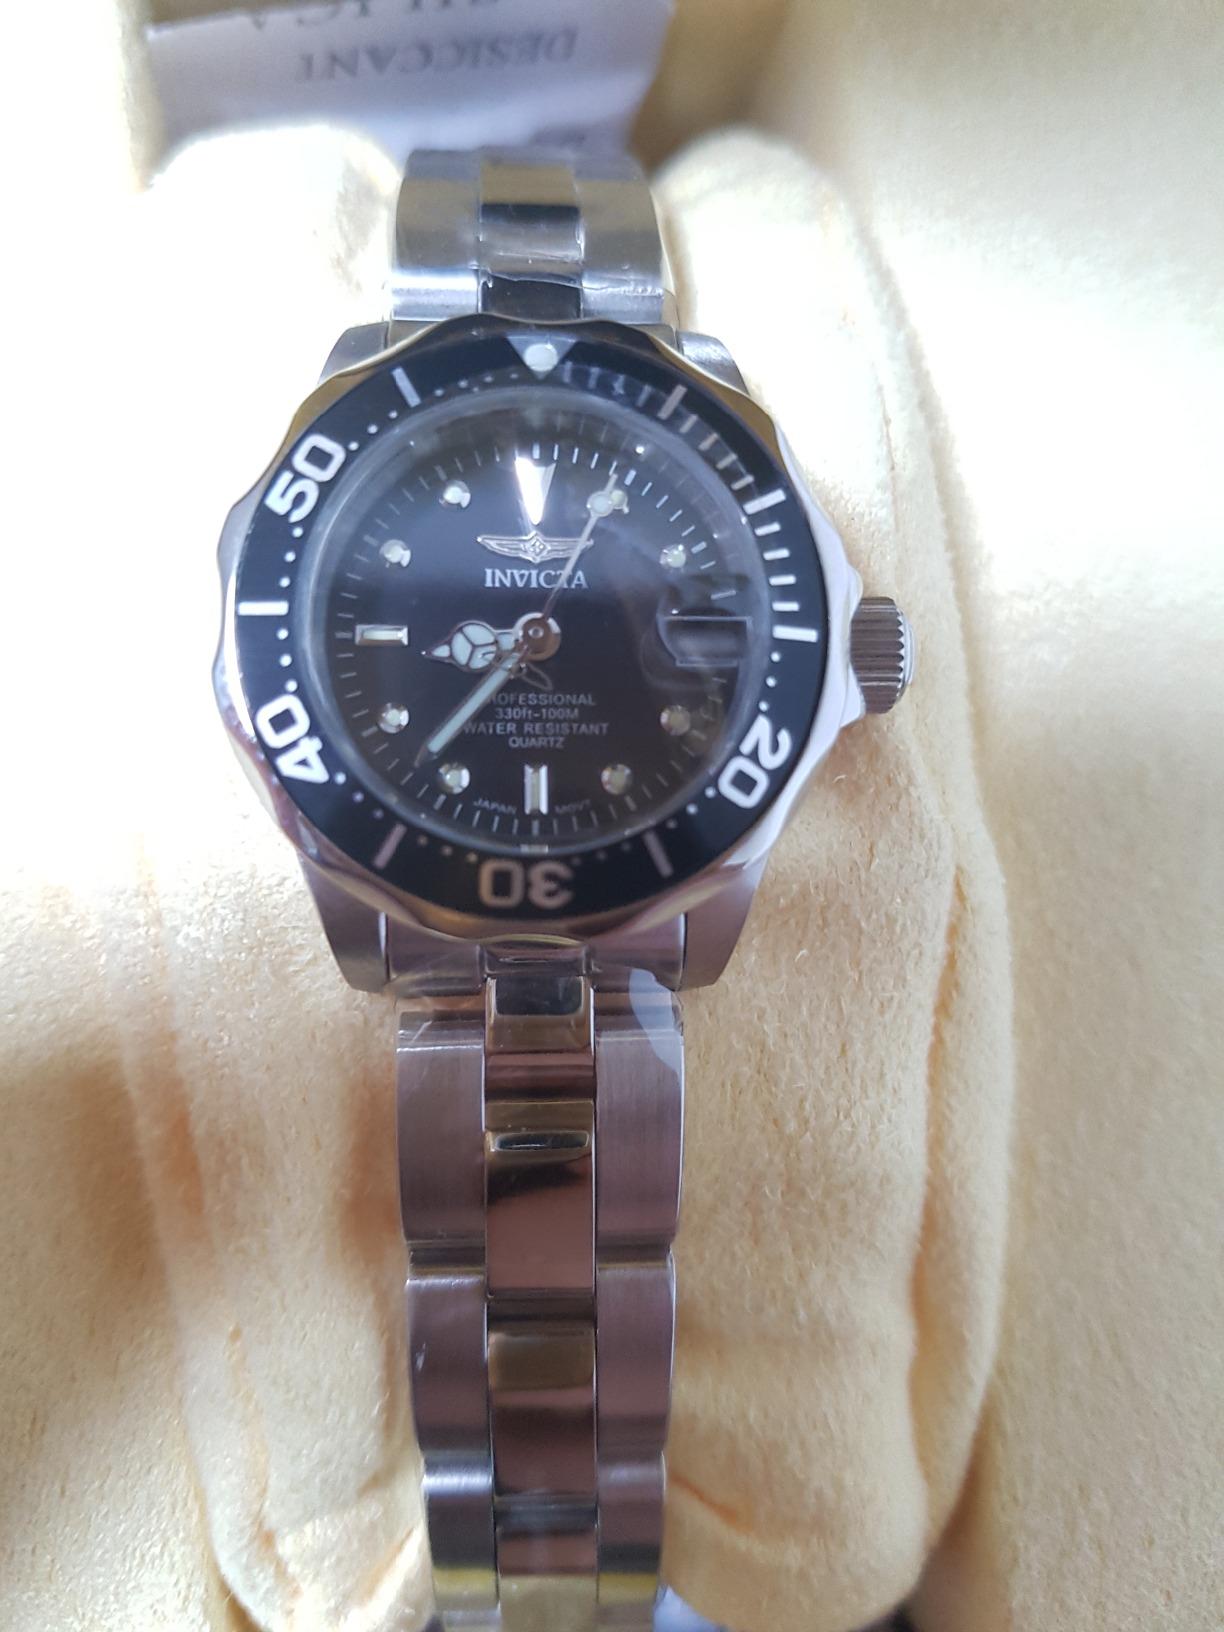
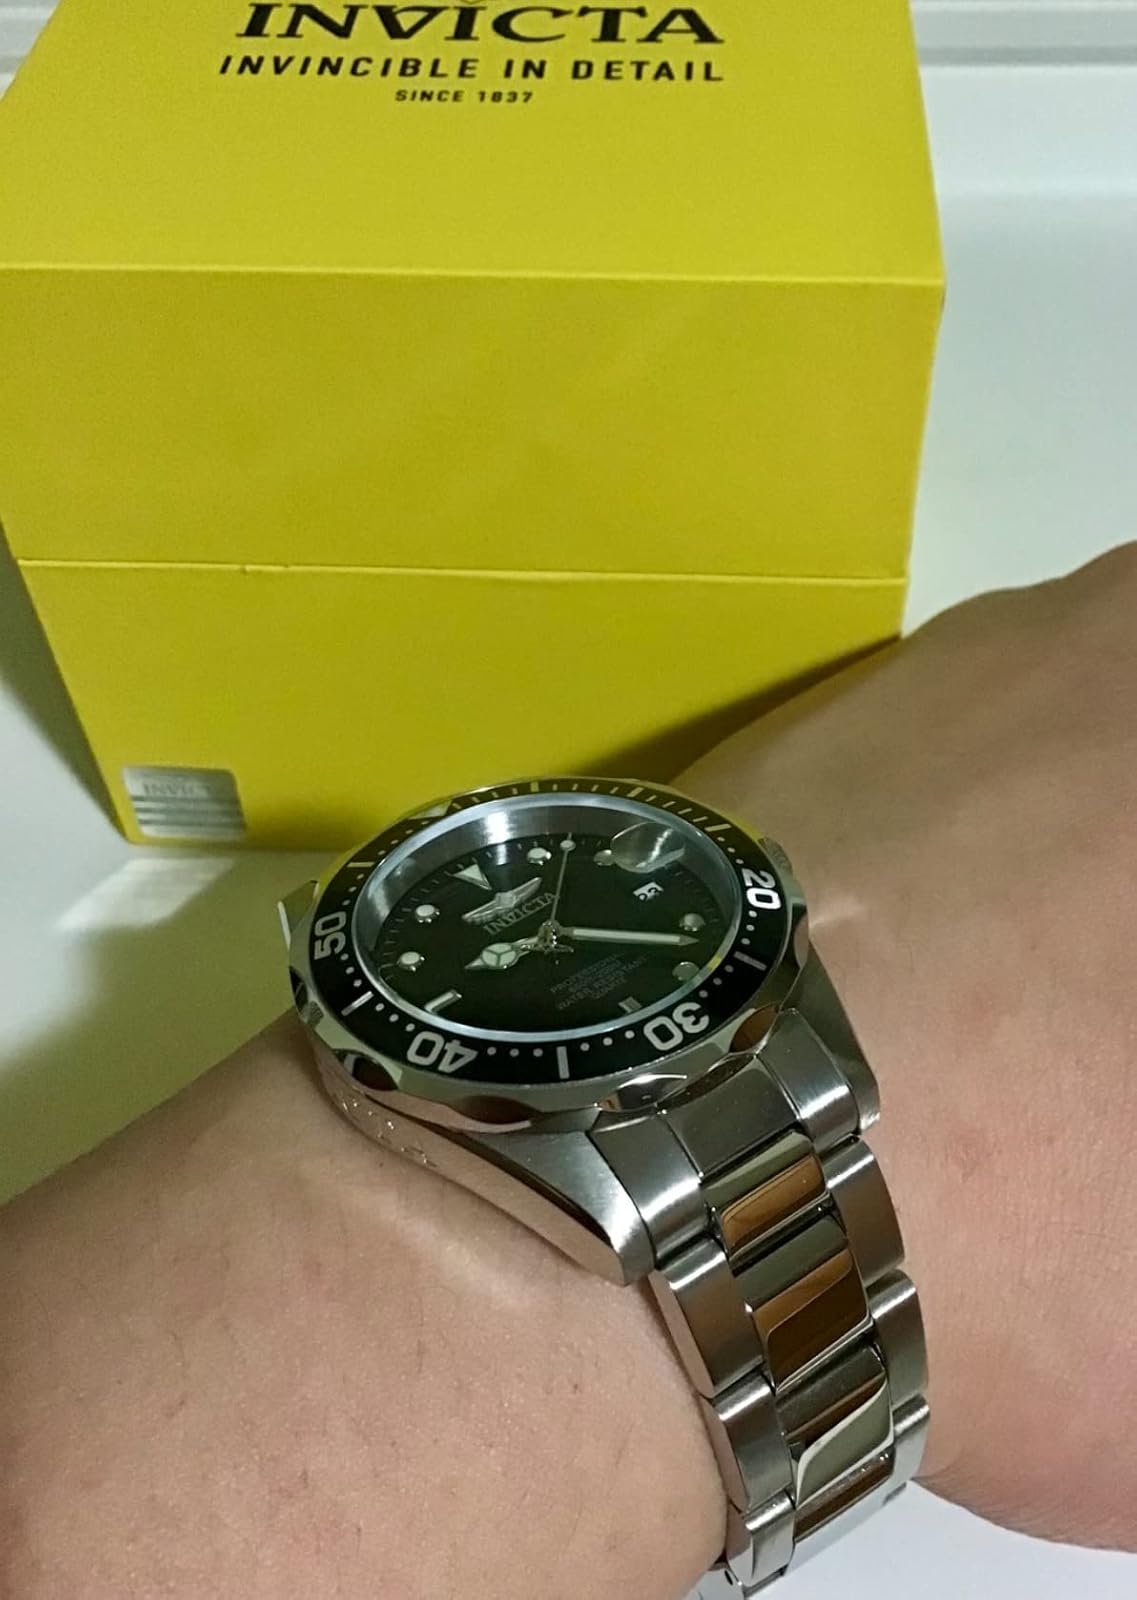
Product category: accessories_watch
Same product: yes